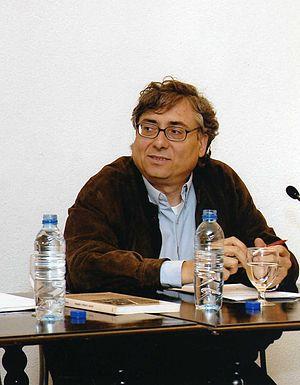
Gonçal Mayos Solsona, né en 1957 à Vilanova de la Barca dans la province de Lleida, est un philosophe, essayiste et professeur à l'Université de Barcelone. Spécialiste de Nietzsche, Hegel, Herder, Kant, Descartes, D'Alembert..., il a évolué dans l'étude de grands mouvements modernes et son influence sur les formes contemporaines.